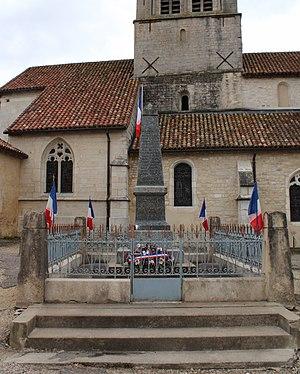
Le monument aux morts.
Coussey est une commune française située dans le département des Vosges, en région Grand Est.